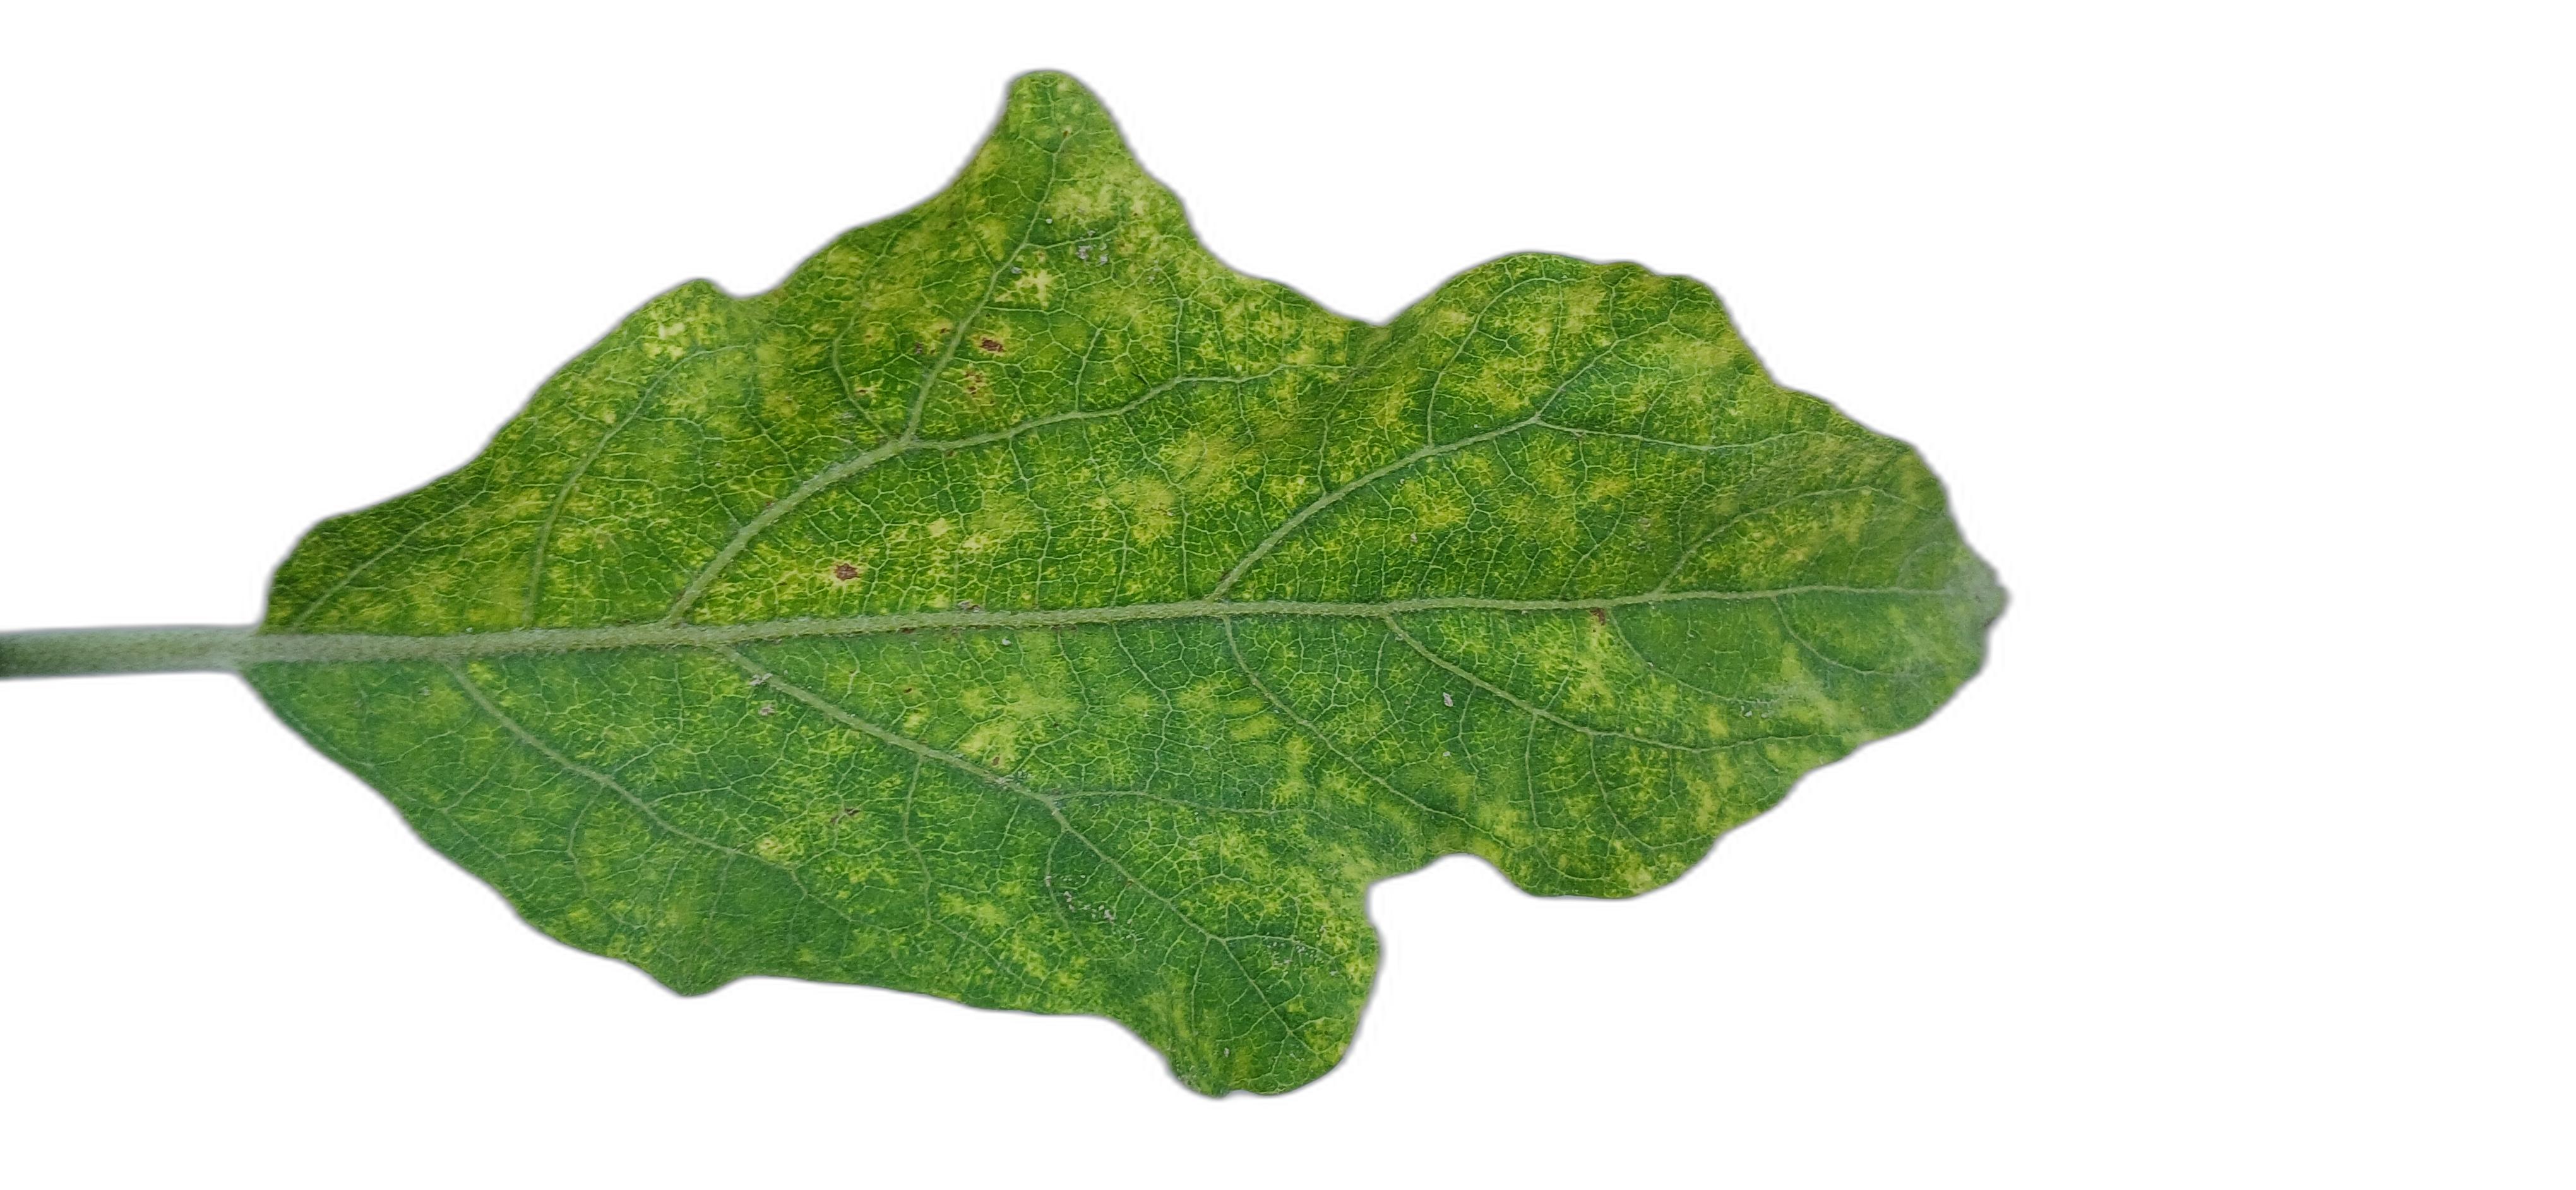
Label: Mosaic Virus Disease